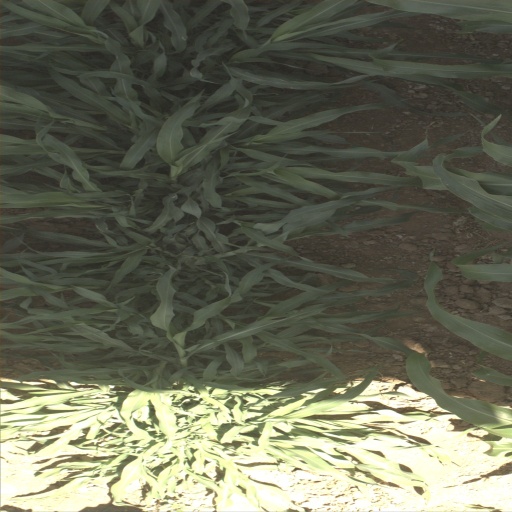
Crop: sorghum